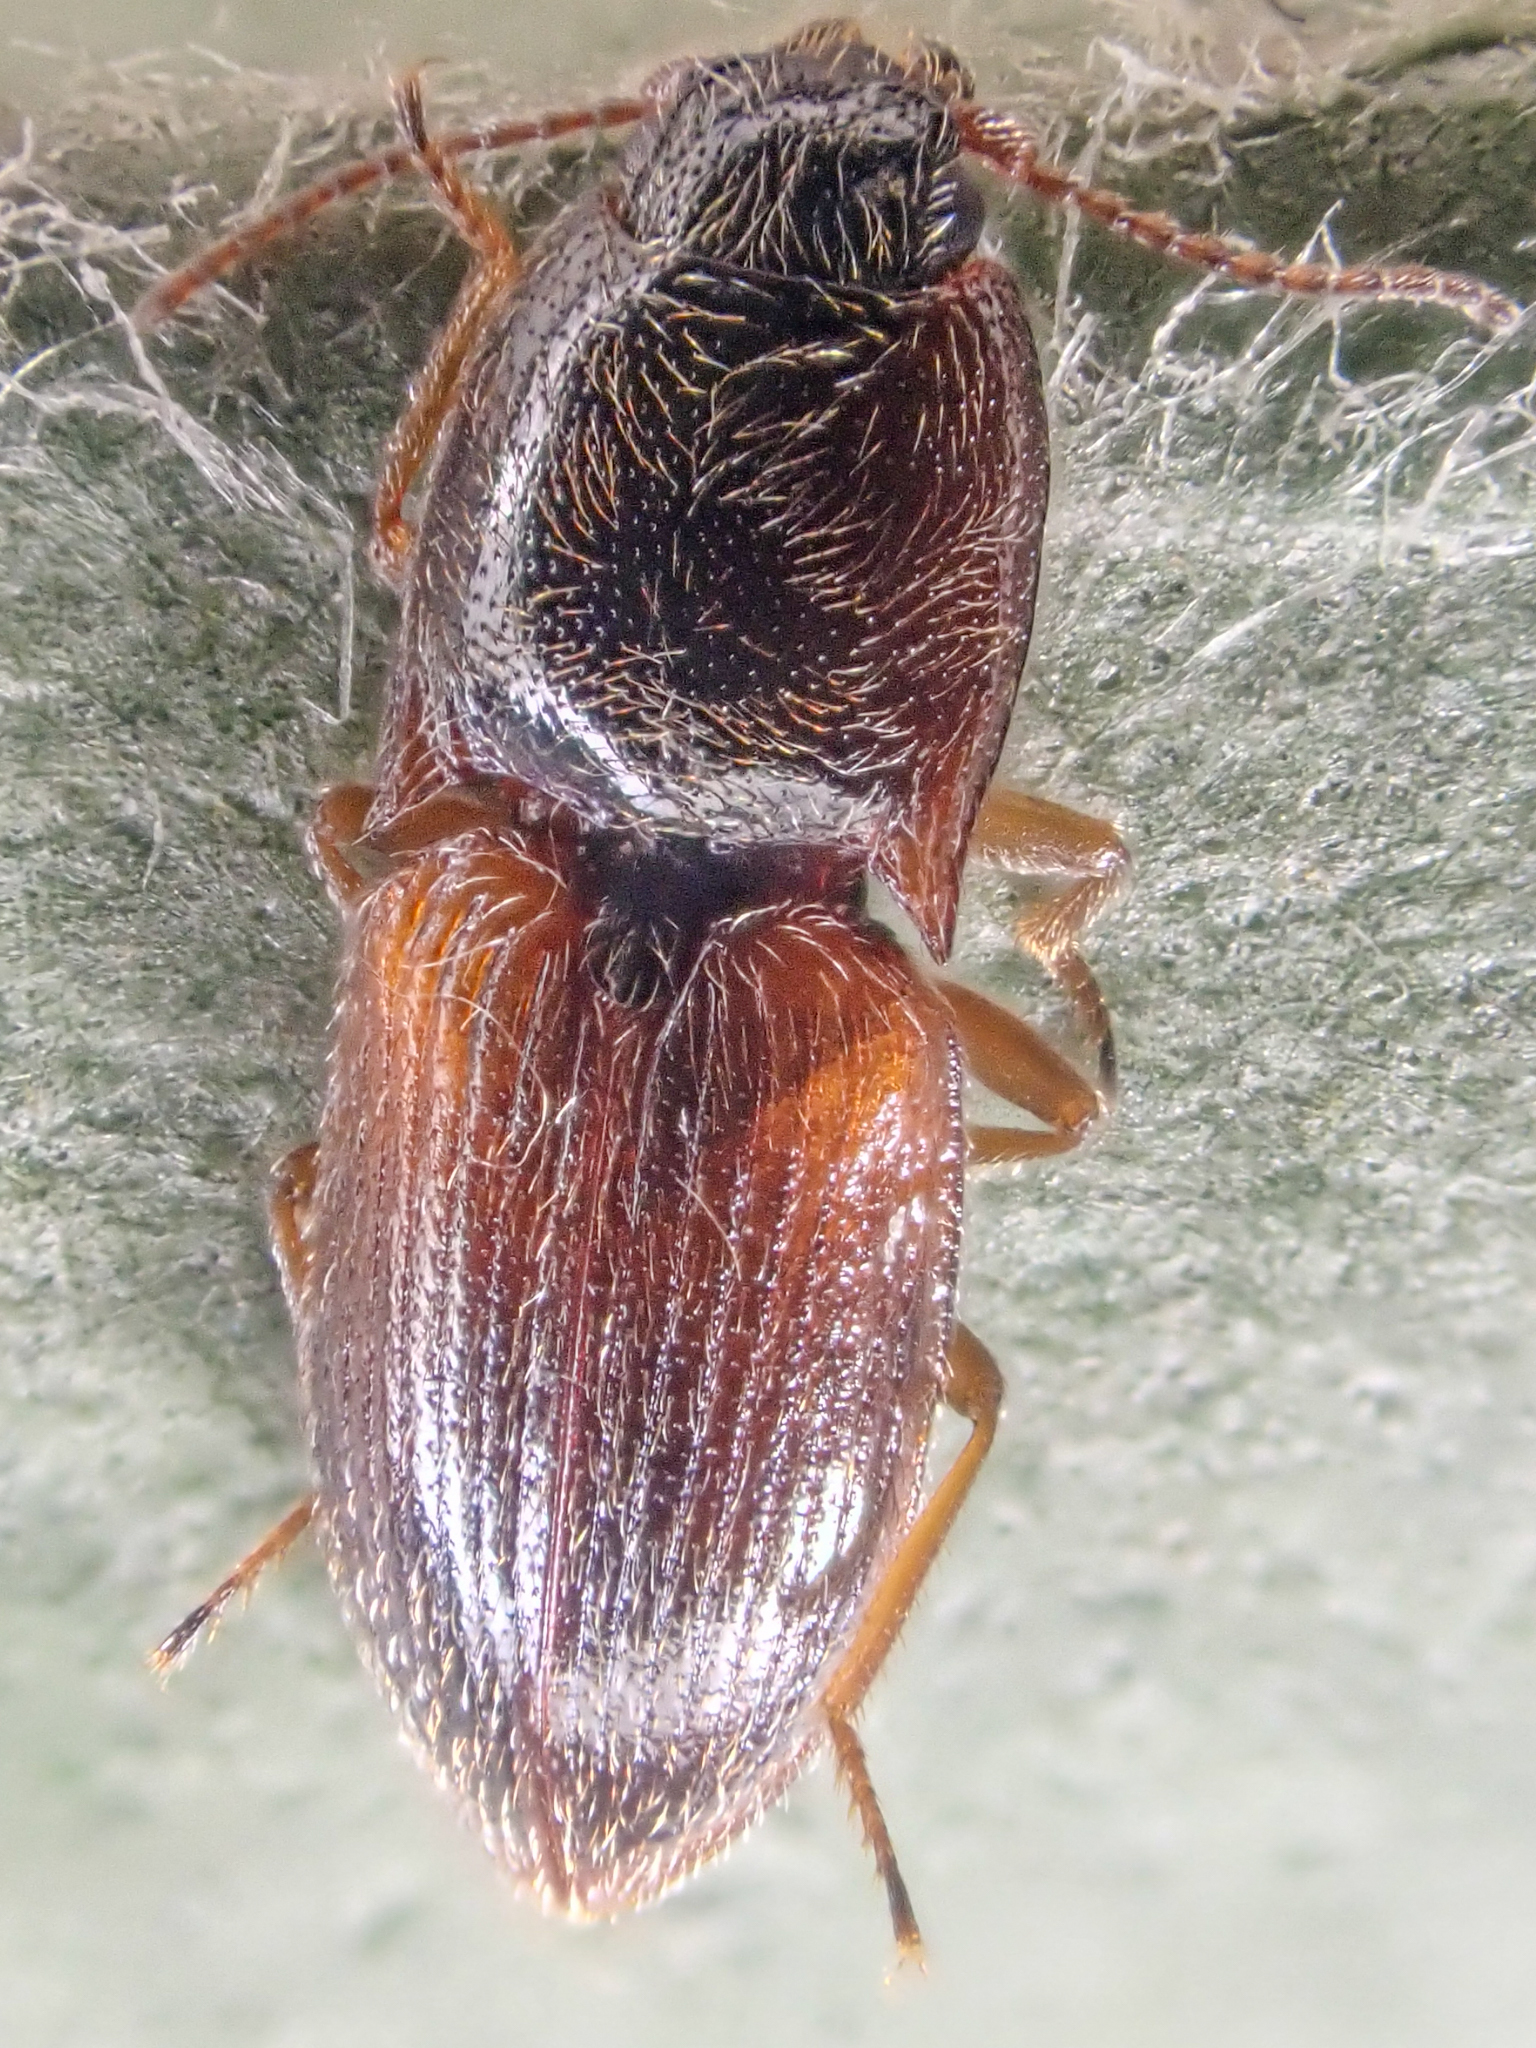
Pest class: clickbeetles_wireworms